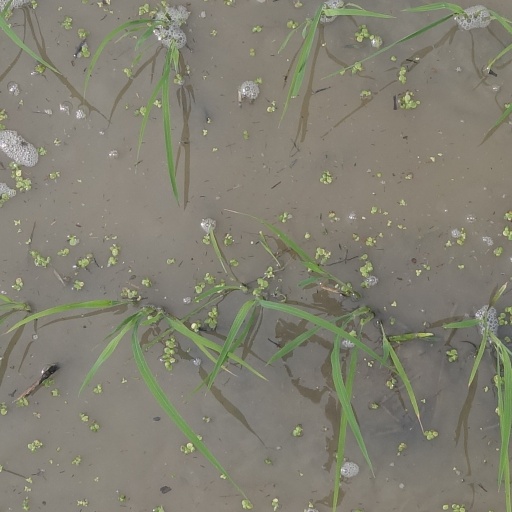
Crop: rice